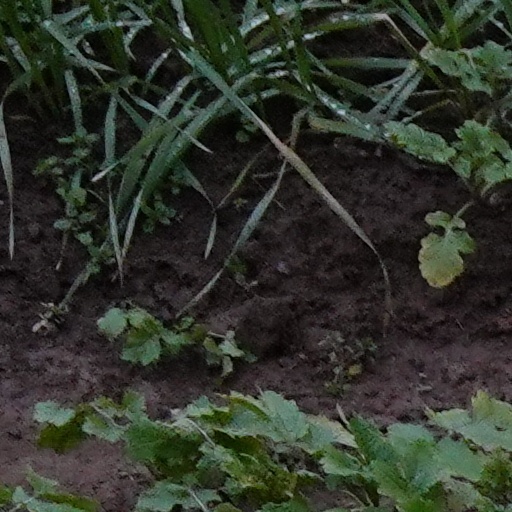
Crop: wheat